Ethiopian montane grasslands and woodlands

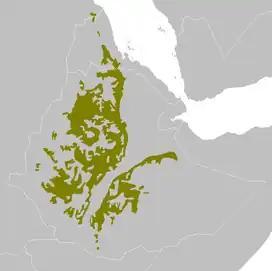
Former ecoregion boundaries as defined by the WWF (2001)

In the 1983 "Vegetation Map of Africa", Frank White identified three vegetation types in the Ethiopian highlands – "Evergreen and semi-evergreen bushland and thicket - East African" from 1000 to 1800 meters elevation, "Undifferentiated montane vegetation (A) Afromontane" from 1,800 to about 3800 meters elevation, and "Altimontane vegetation in tropical Africa" above 3,800 meters elevation. The 2001 Terrestrial Ecoregions of the World system adopted by the World Wildlife Fund followed White's vegetation types in the Ethiopian Highlands, with the "Ethiopian montane forests" ecoregion corresponding to White's "Evergreen and semi-evergreen bushland and thicket - East African", the "Ethiopian montane grasslands and woodlands" to the "Undifferentiated montane vegetation (A) Afromontane", and the Ethiopian montane moorlands to White's "Altimontane vegetation in tropical Africa".